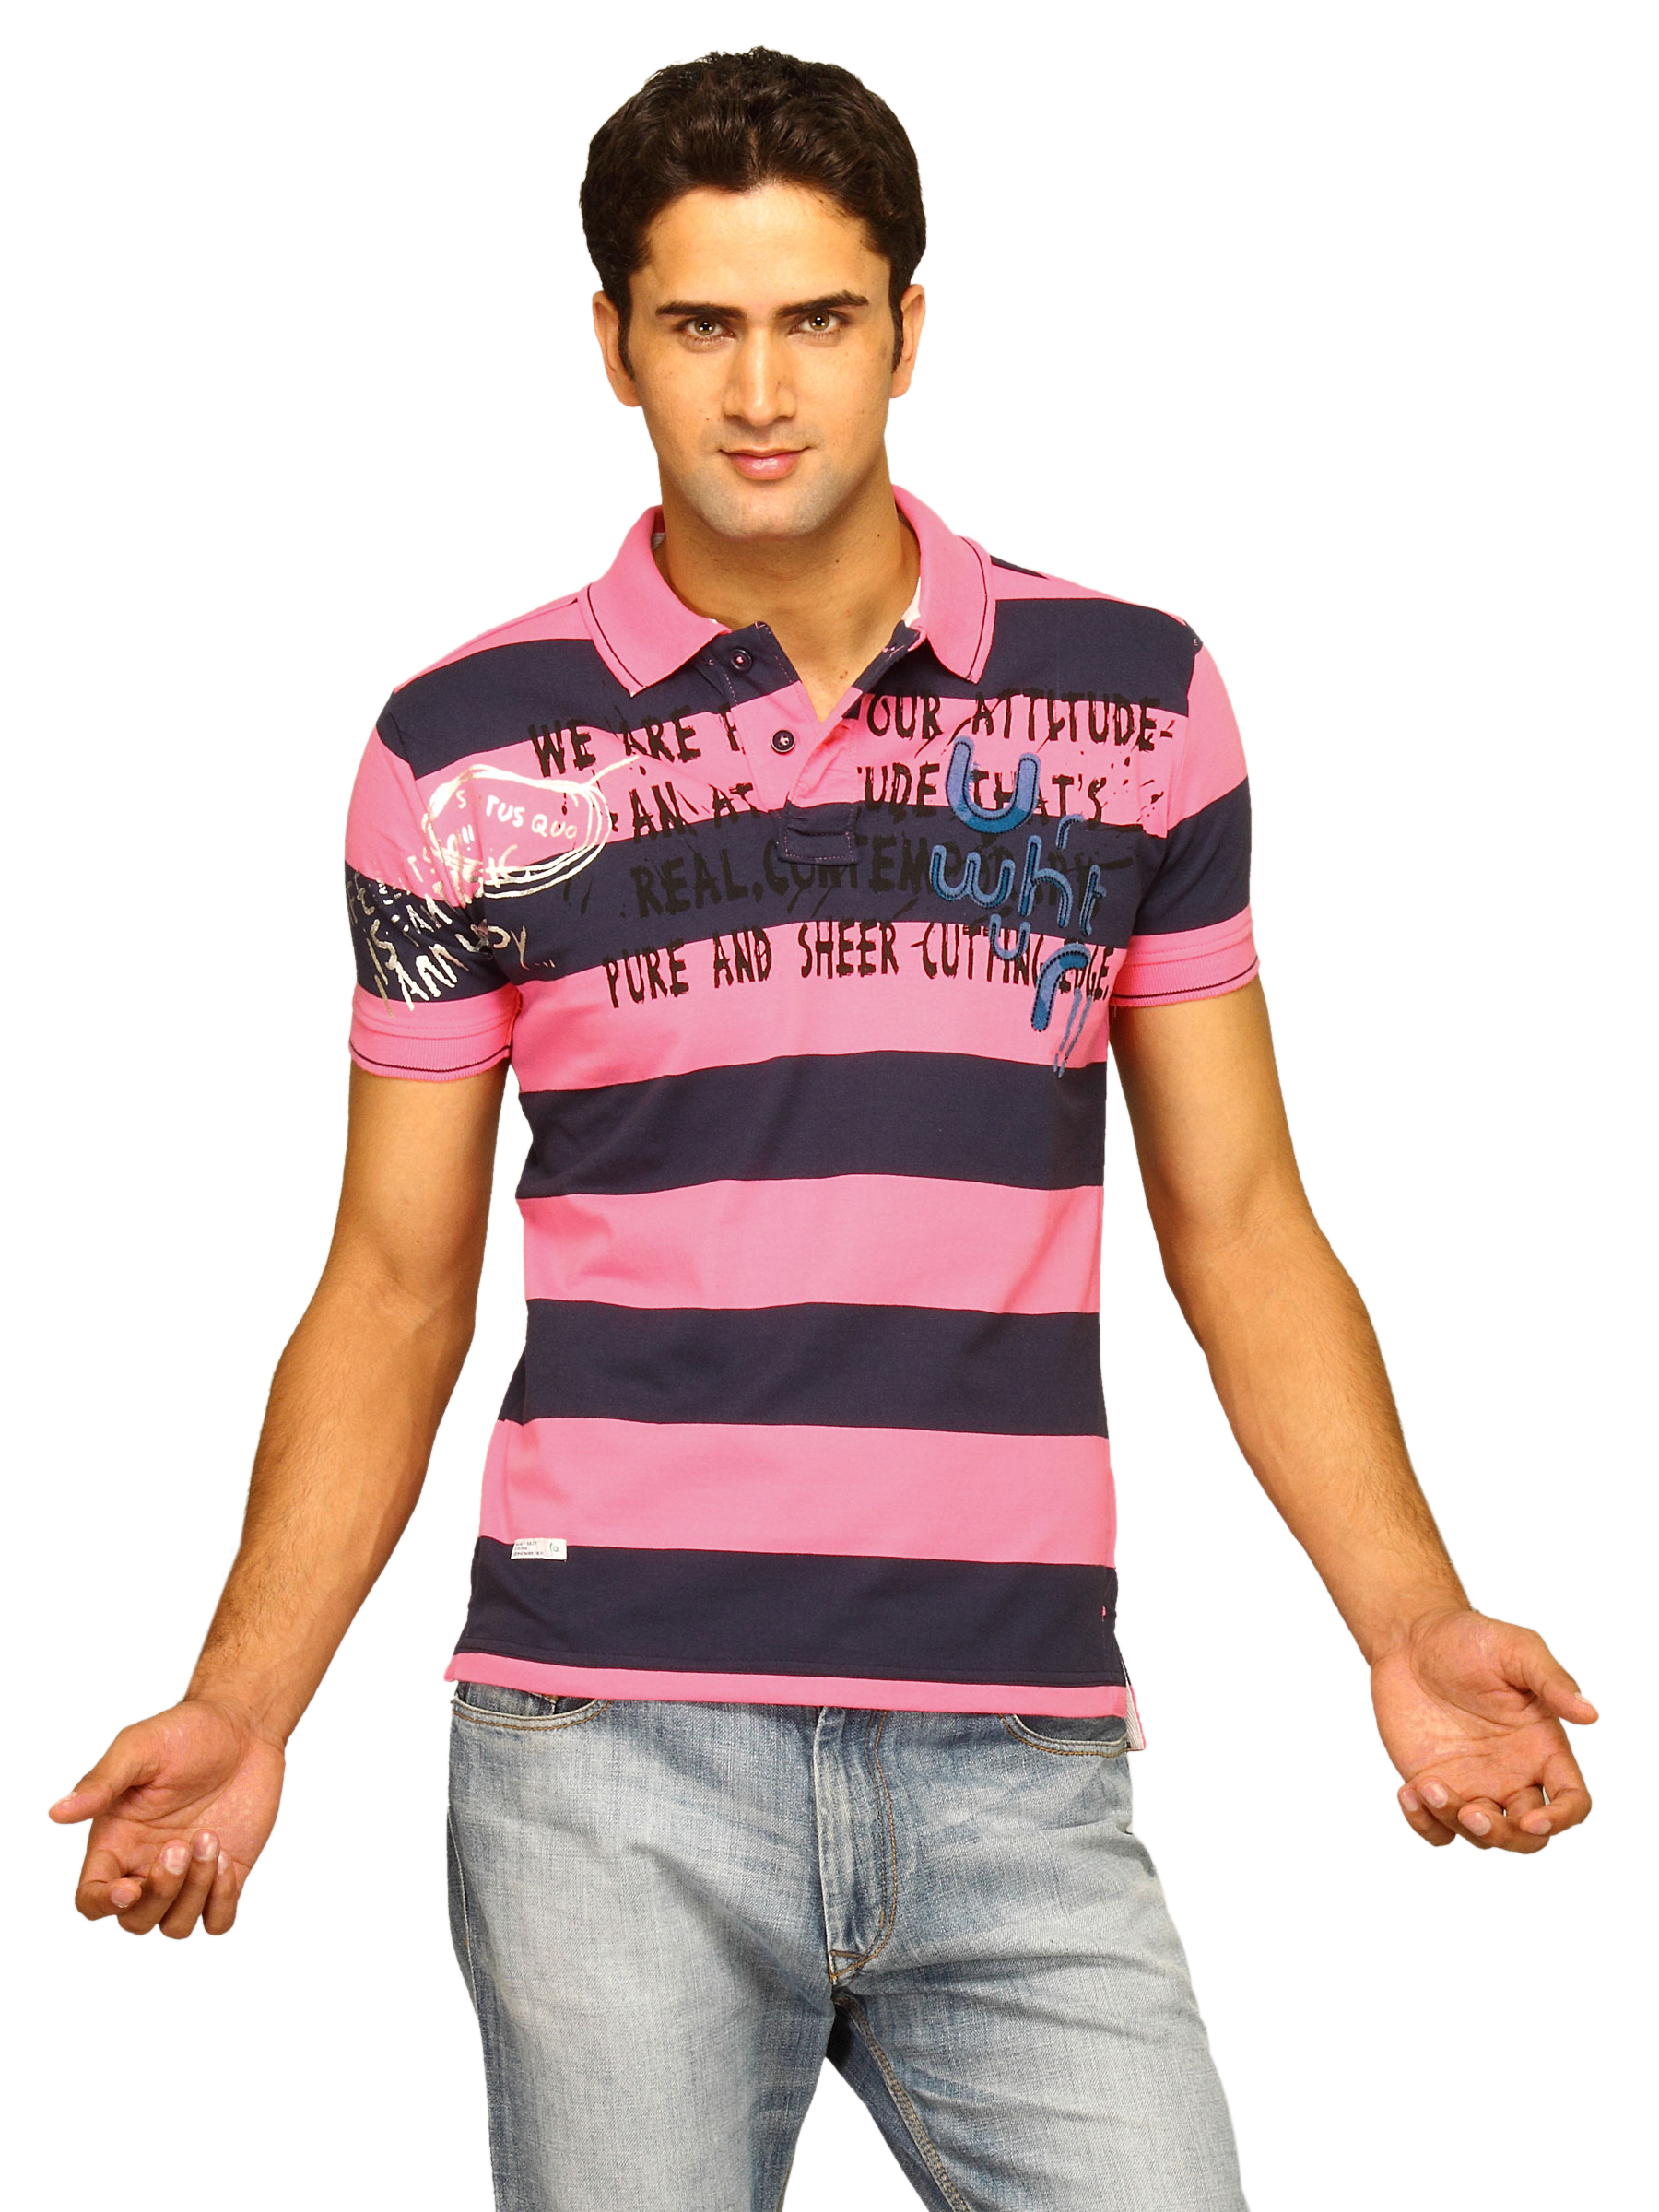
Status Quo Men's Fushia Polo T-shirt
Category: Apparel / Topwear / Tshirts
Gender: Men
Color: Pink
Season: Summer 2011
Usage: Casual